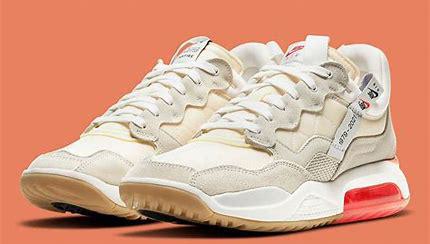
Brand: Jordan
Model: MA2